Caroline de Maupeou

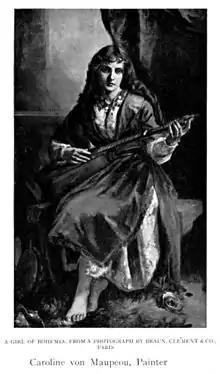
"Girl of Bohemia"

She was born in Mulhouse and was trained by Léon Bonnat and Charles Chaplin. She married Count René de Maupeou on 15 February 1855 in Mulhouse. She exhibited her work in Paris at the Salon des Artistes Français from 1878 to 1889. Her painting "Girl of Bohemia" was included in the 1905 book "Women Painters of the World".